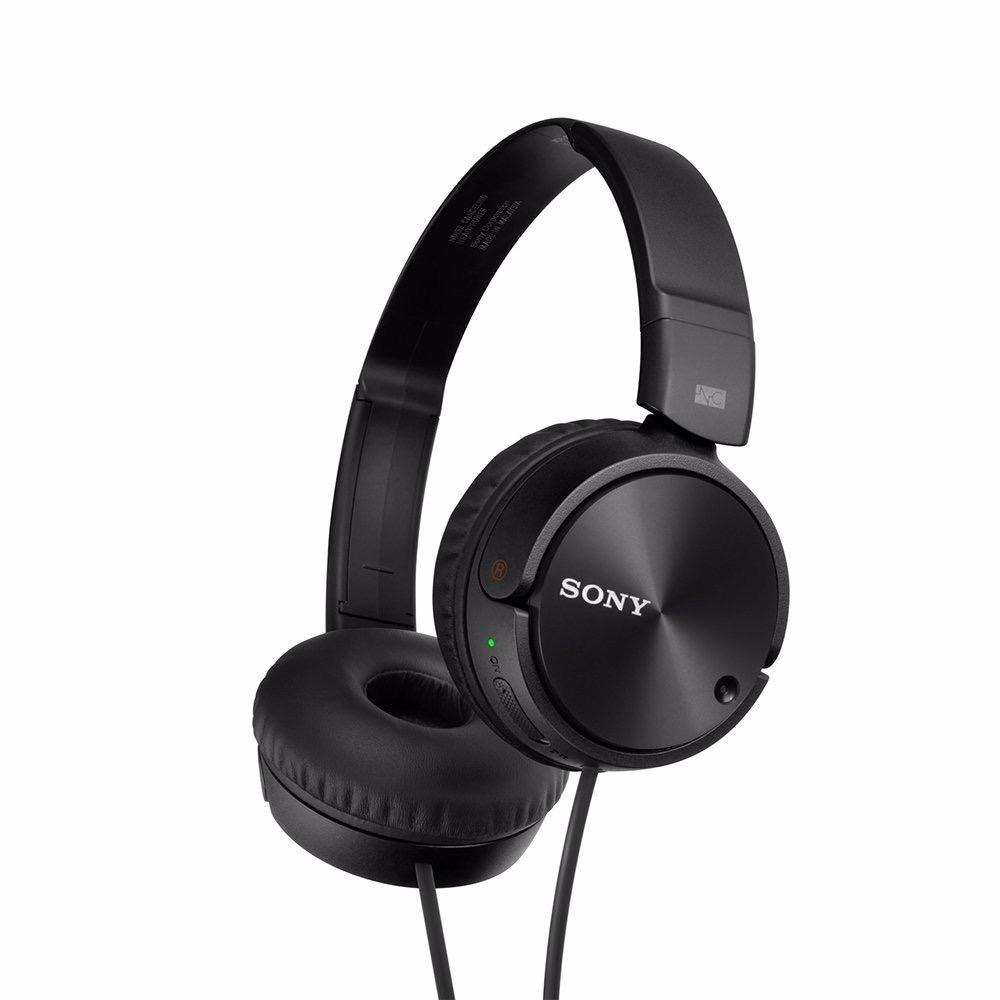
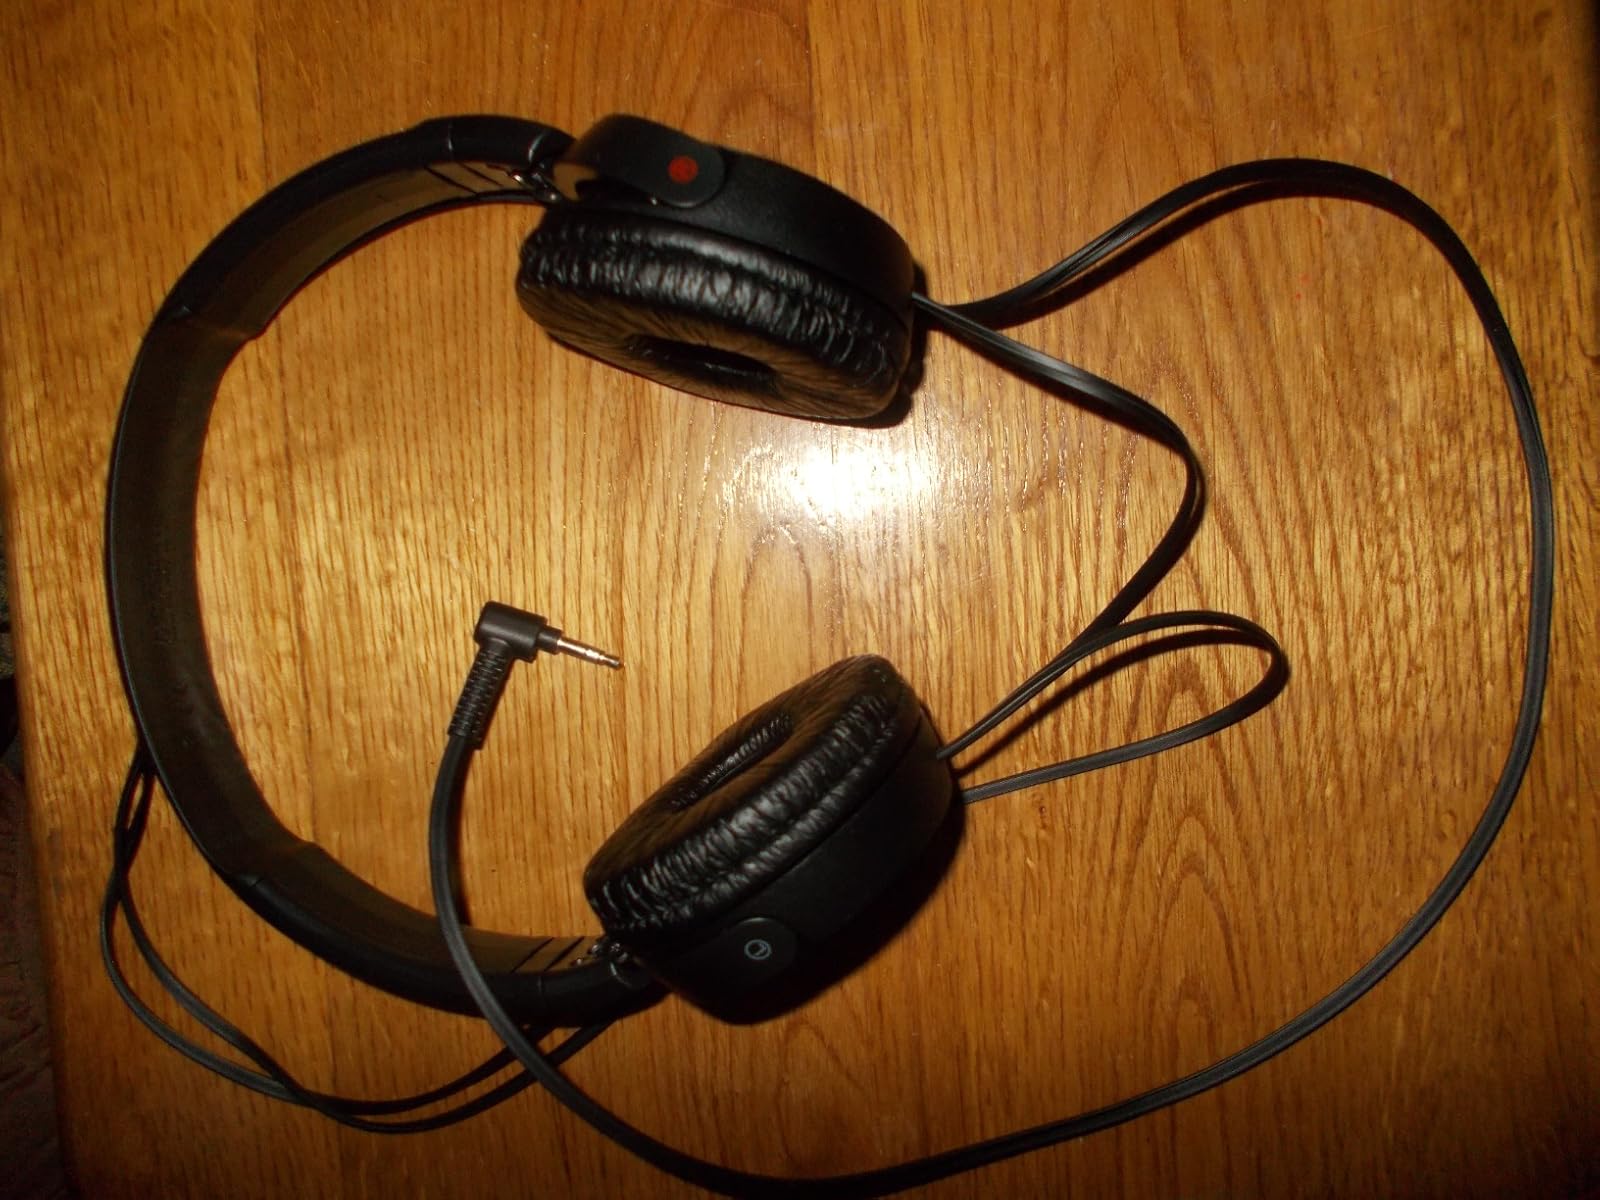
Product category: headphones
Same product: yes